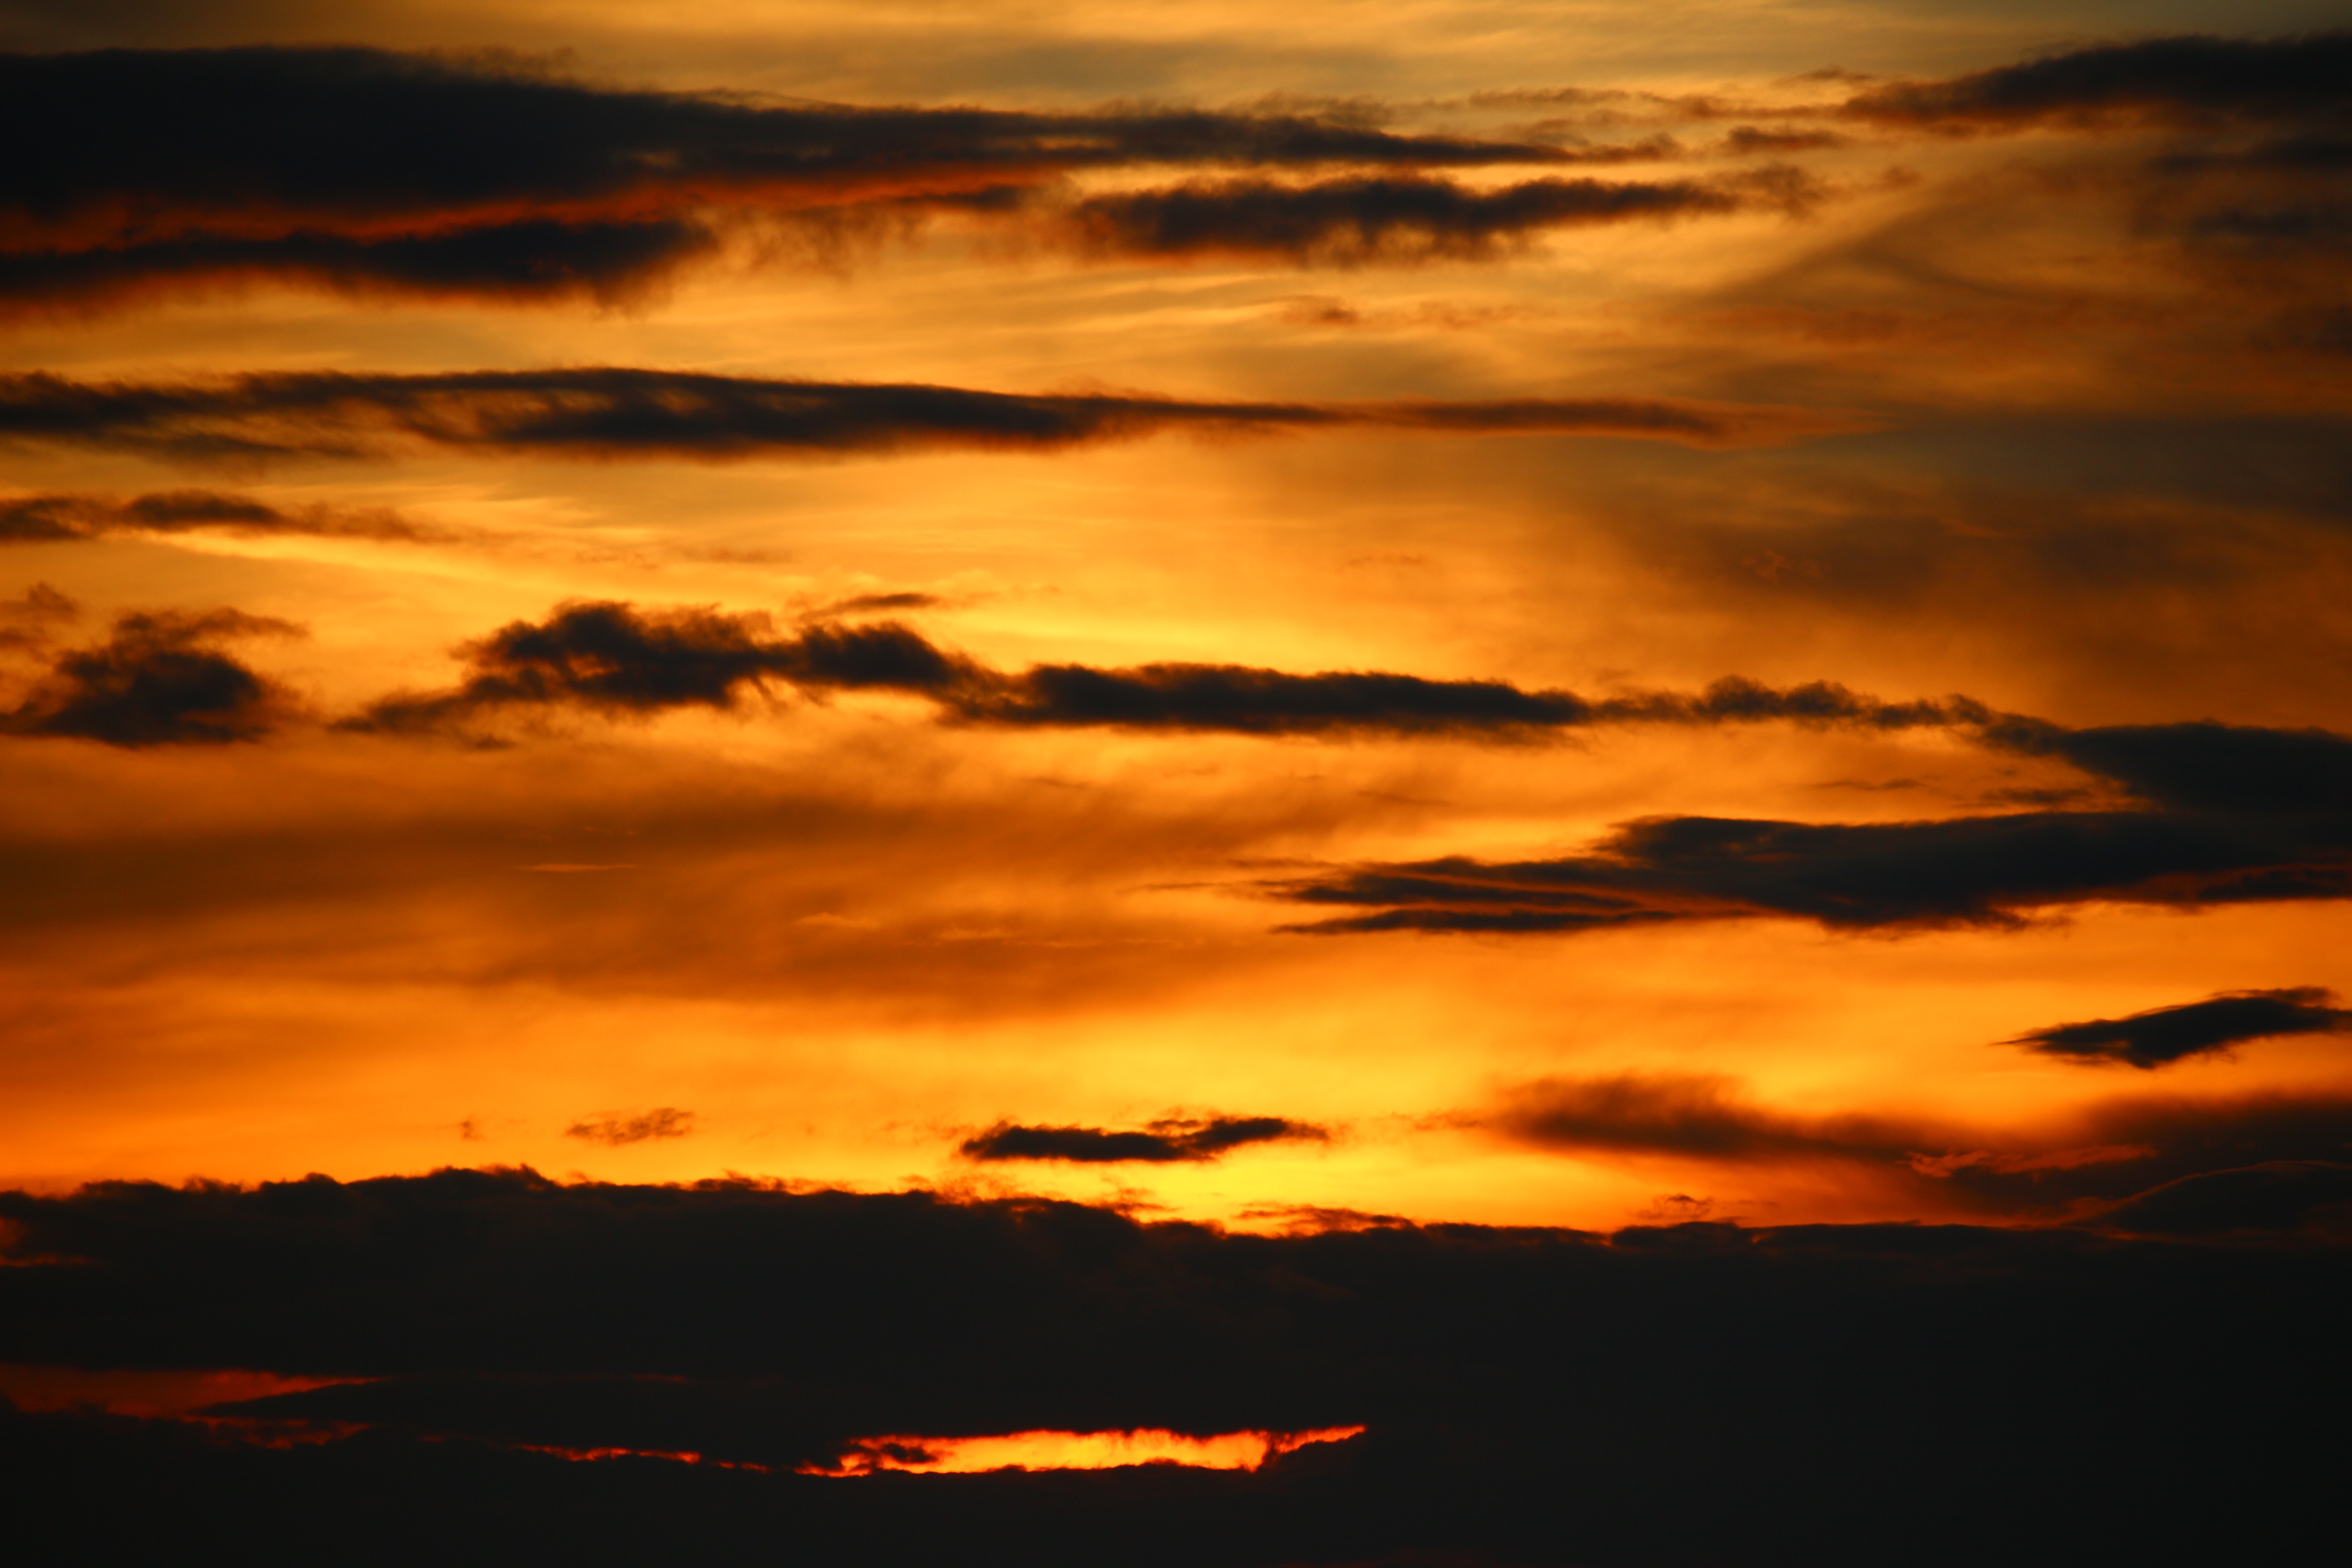
sea, horizon, cloud, sky, sun, sunrise, sunset, morning, dawn, atmosphere, dusk, evening, clouds, afterglow, evening sky, red sky at morning